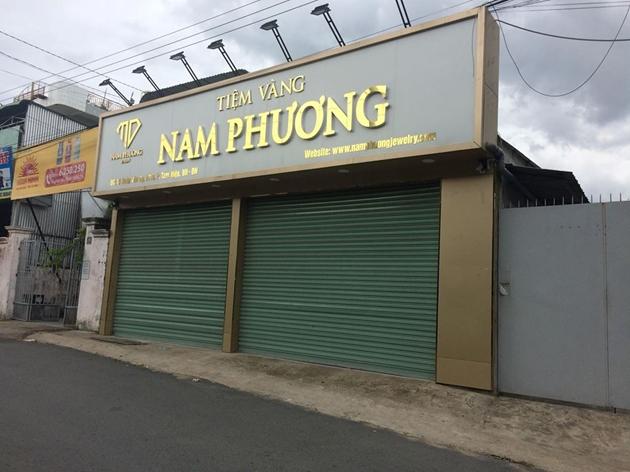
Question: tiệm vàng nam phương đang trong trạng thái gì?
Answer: tiệm vàng nam phương đang trong trạng thái đóng cửa